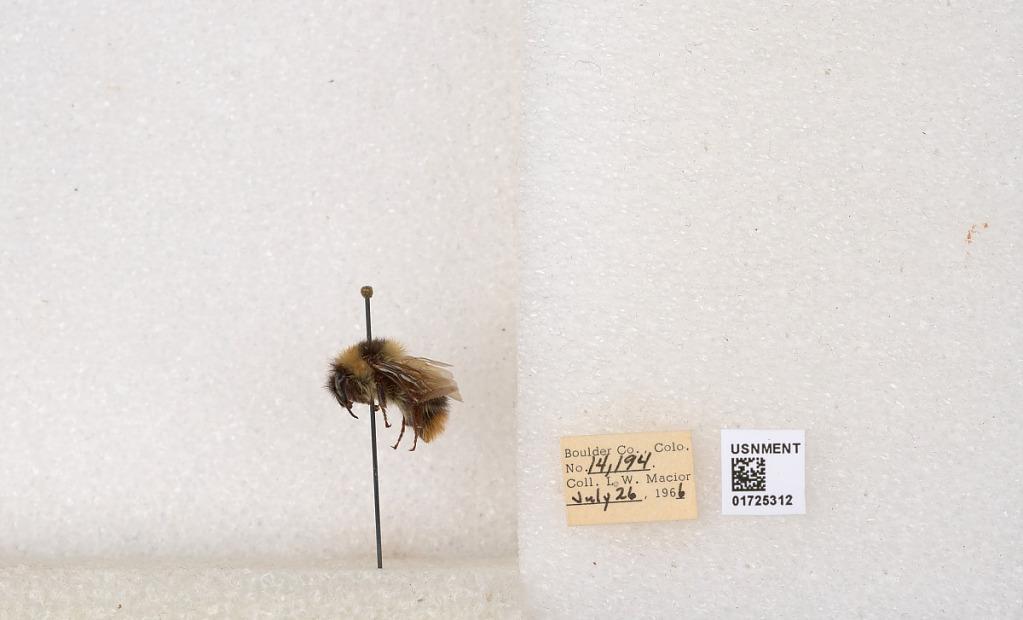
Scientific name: Bombus kirbyellus
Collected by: L. Macior
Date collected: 1966-7-26
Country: United States
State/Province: Colorado
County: Boulder
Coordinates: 40.0925, -105.358